Dental erosion

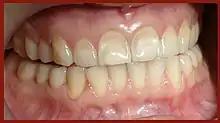
An example of severe dental damage due to acid erosion.

Acid erosion is a type of tooth wear. It is defined as the irreversible loss of tooth structure due to chemical dissolution by acids not of bacterial origin. Dental erosion is the most common chronic condition of children ages 5–17, although it is only relatively recently that it has been recognised as a dental health problem. There is widespread ignorance of the damaging effects of acid erosion; this is particularly the case with erosion due to consumption of fruit juices because they tend to be seen as healthy. Acid erosion begins initially in the enamel, causing it to become thin, and can progress into dentin, giving the tooth a dull yellow appearance and leading to dentin hypersensitivity.